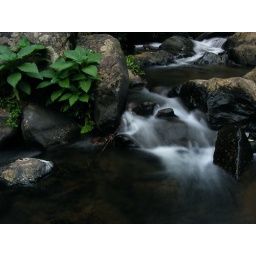
water is flowing in the river